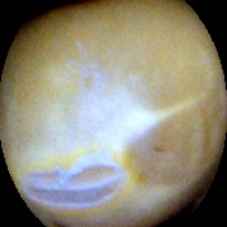
Label: Intact